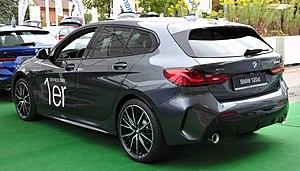
La BMW Série 1 est un modèle d'automobile conçu par le constructeur allemand BMW. Cette série constitue la première véritable étude de voiture compacte du constructeur si l'on excepte la Série 3 Compact dérivée de la BMW Série 3 berline.